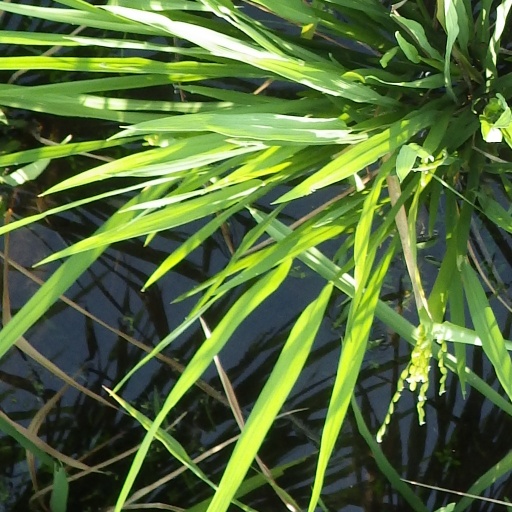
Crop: rice